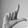
ASL letter: L